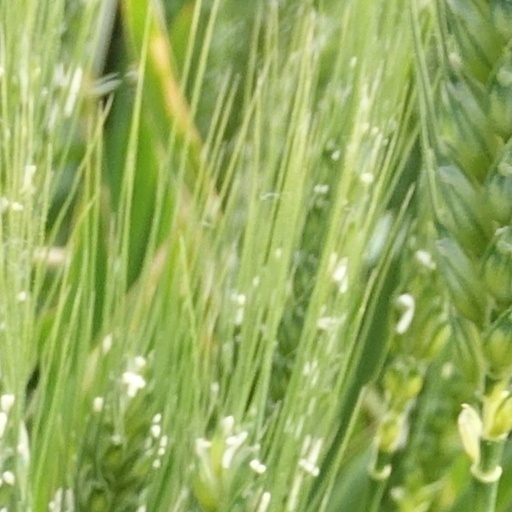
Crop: wheat